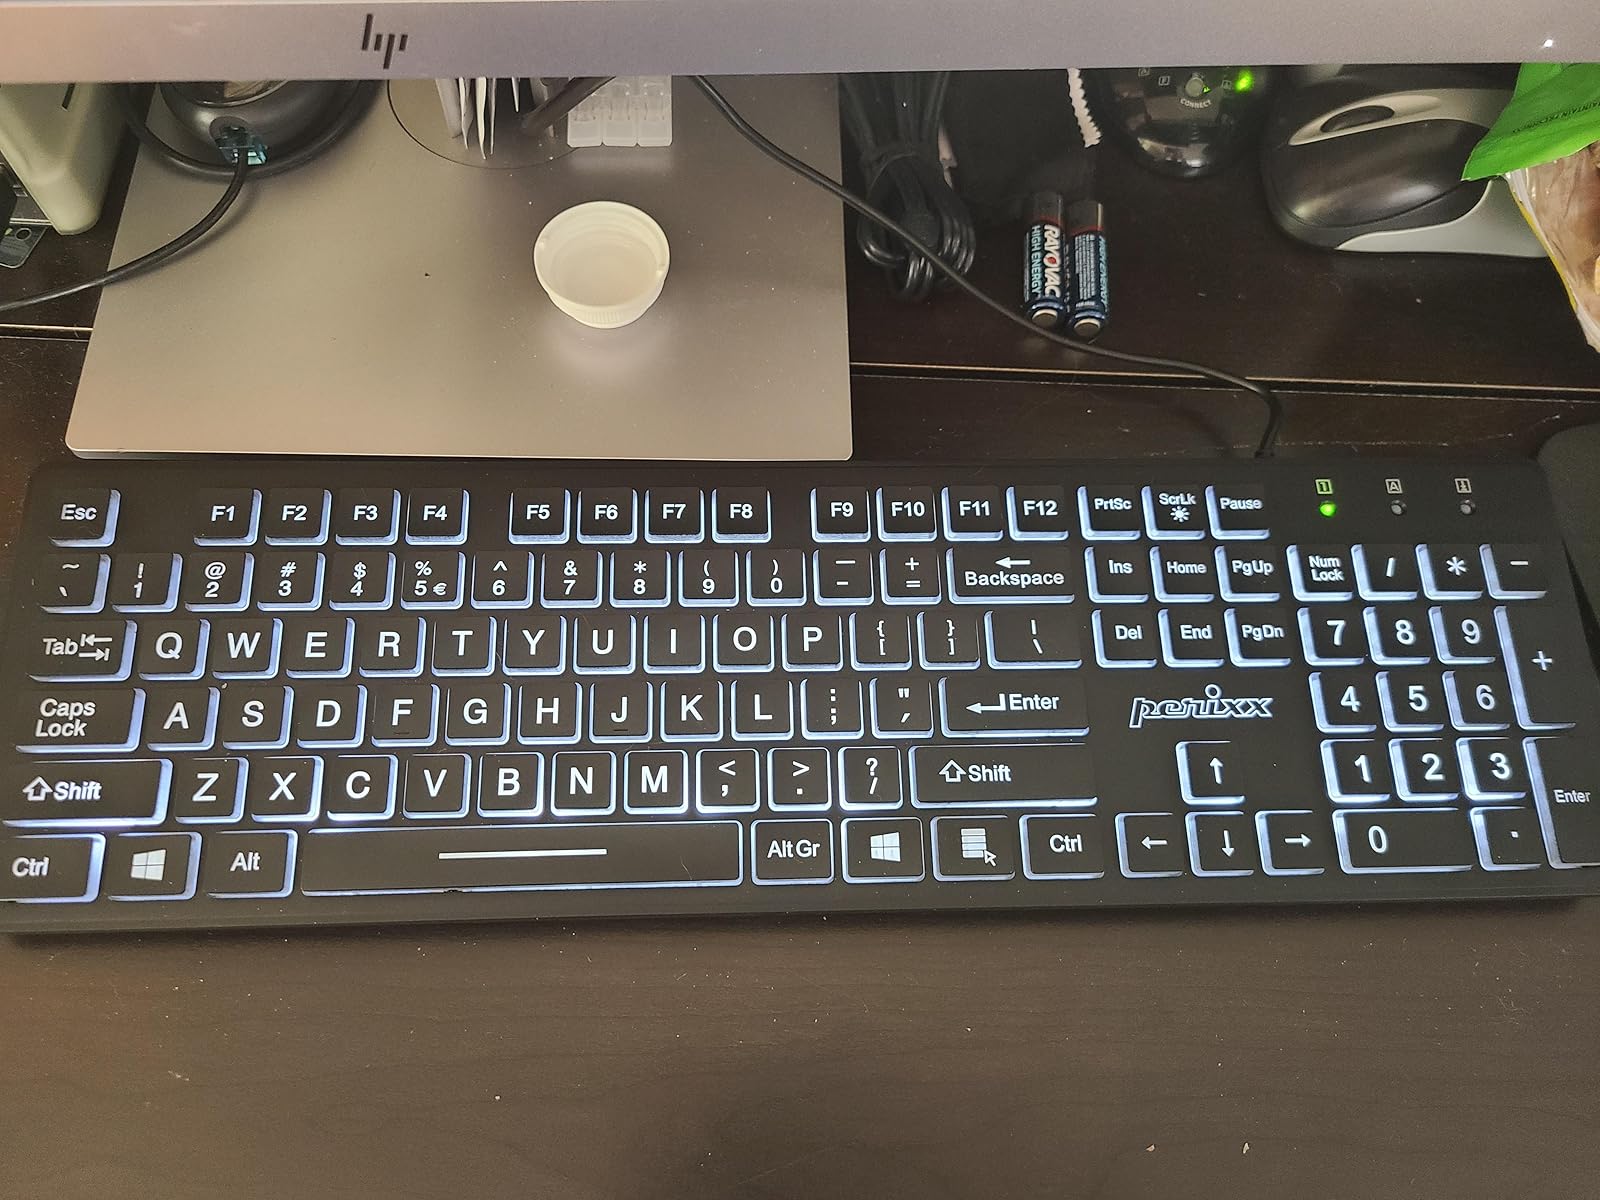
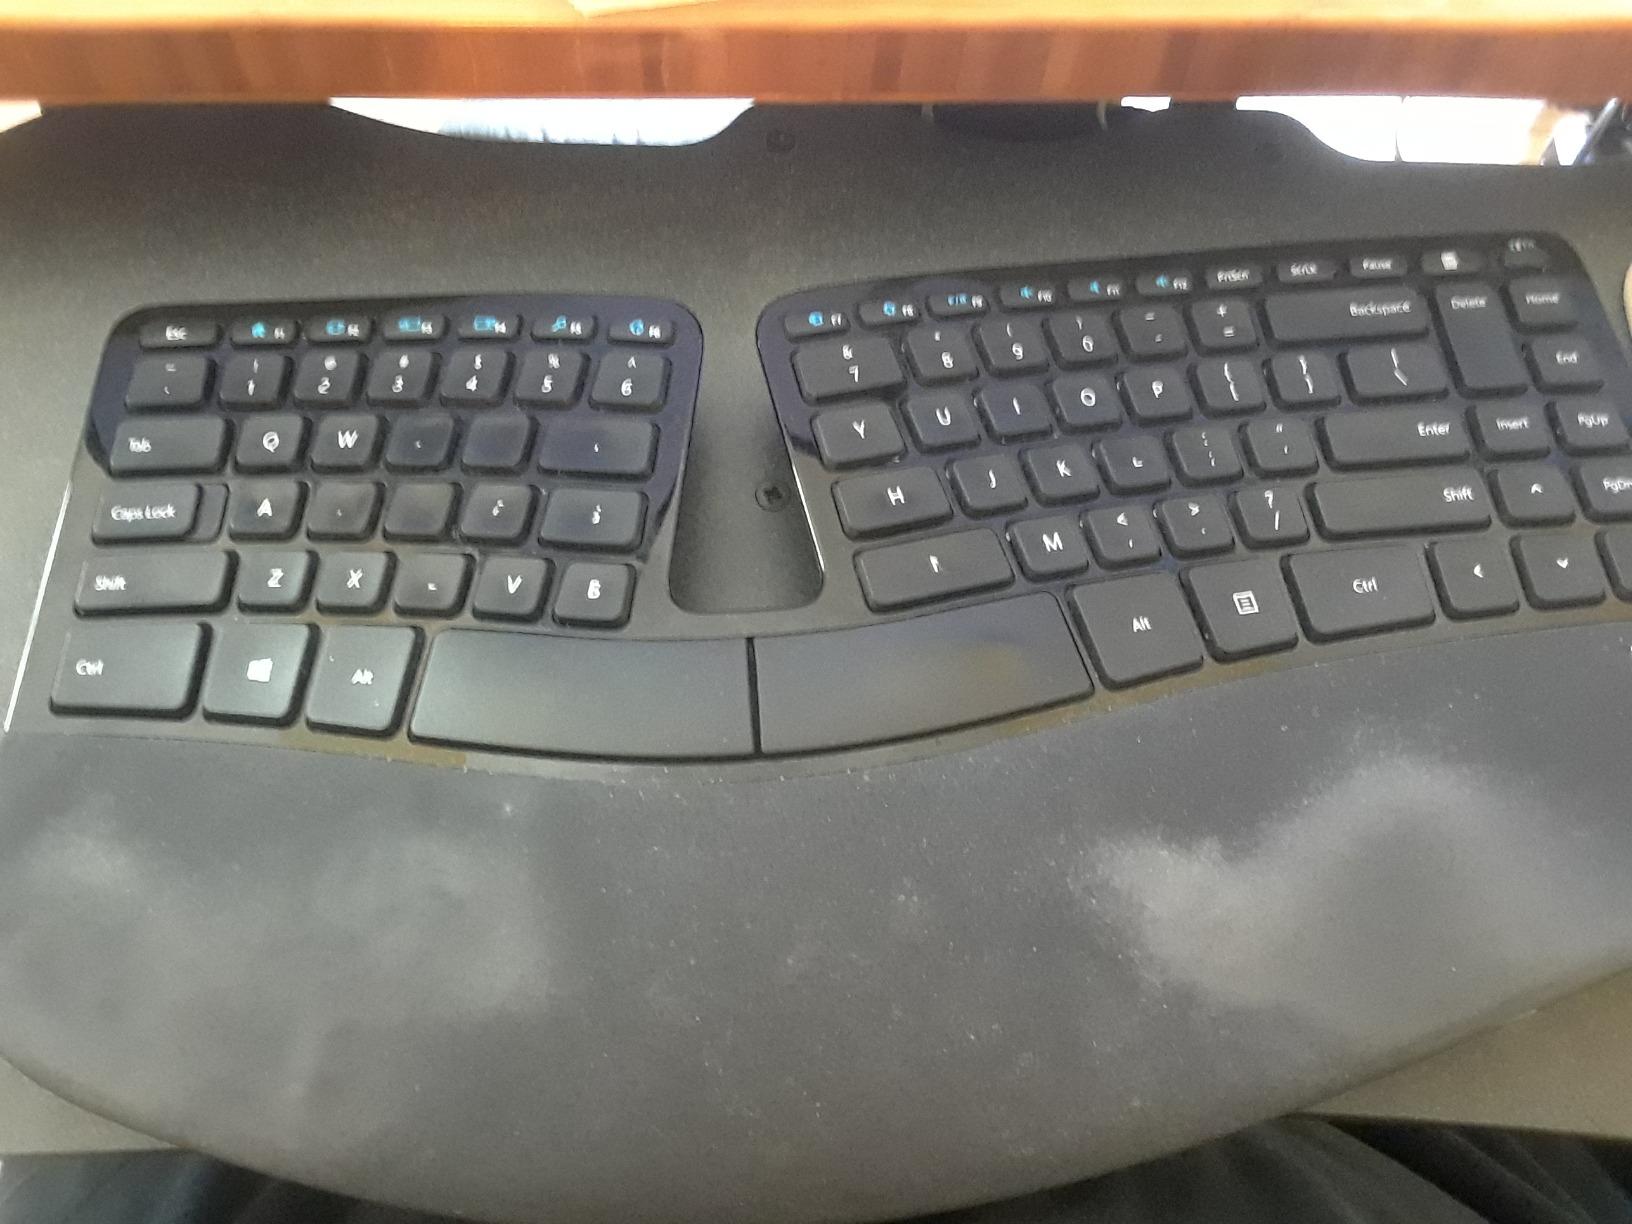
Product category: keyboard
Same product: no